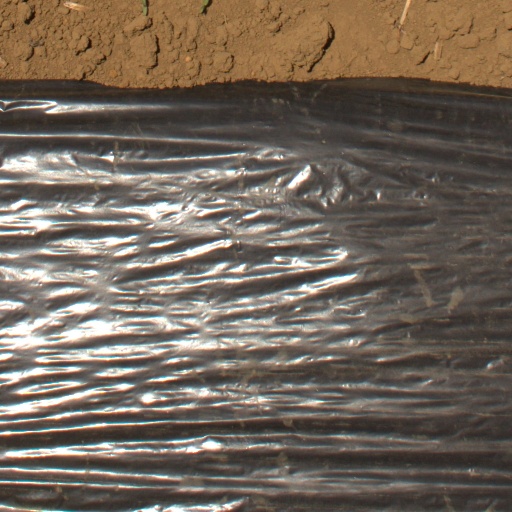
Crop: Jerusalem artichoke